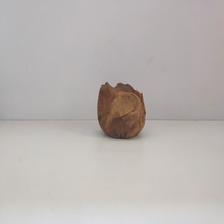
Size: Spoiled